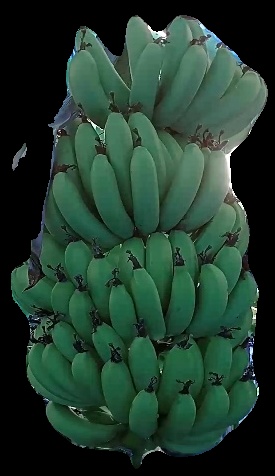
Variety: pachbale
Grade: grade1